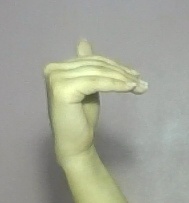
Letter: khaa